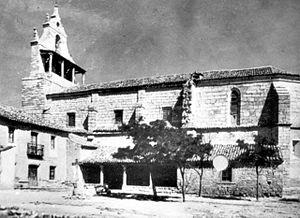
Valverde de Campos est une commune de la province de Valladolid dans la communauté autonome de Castille-et-León en Espagne.